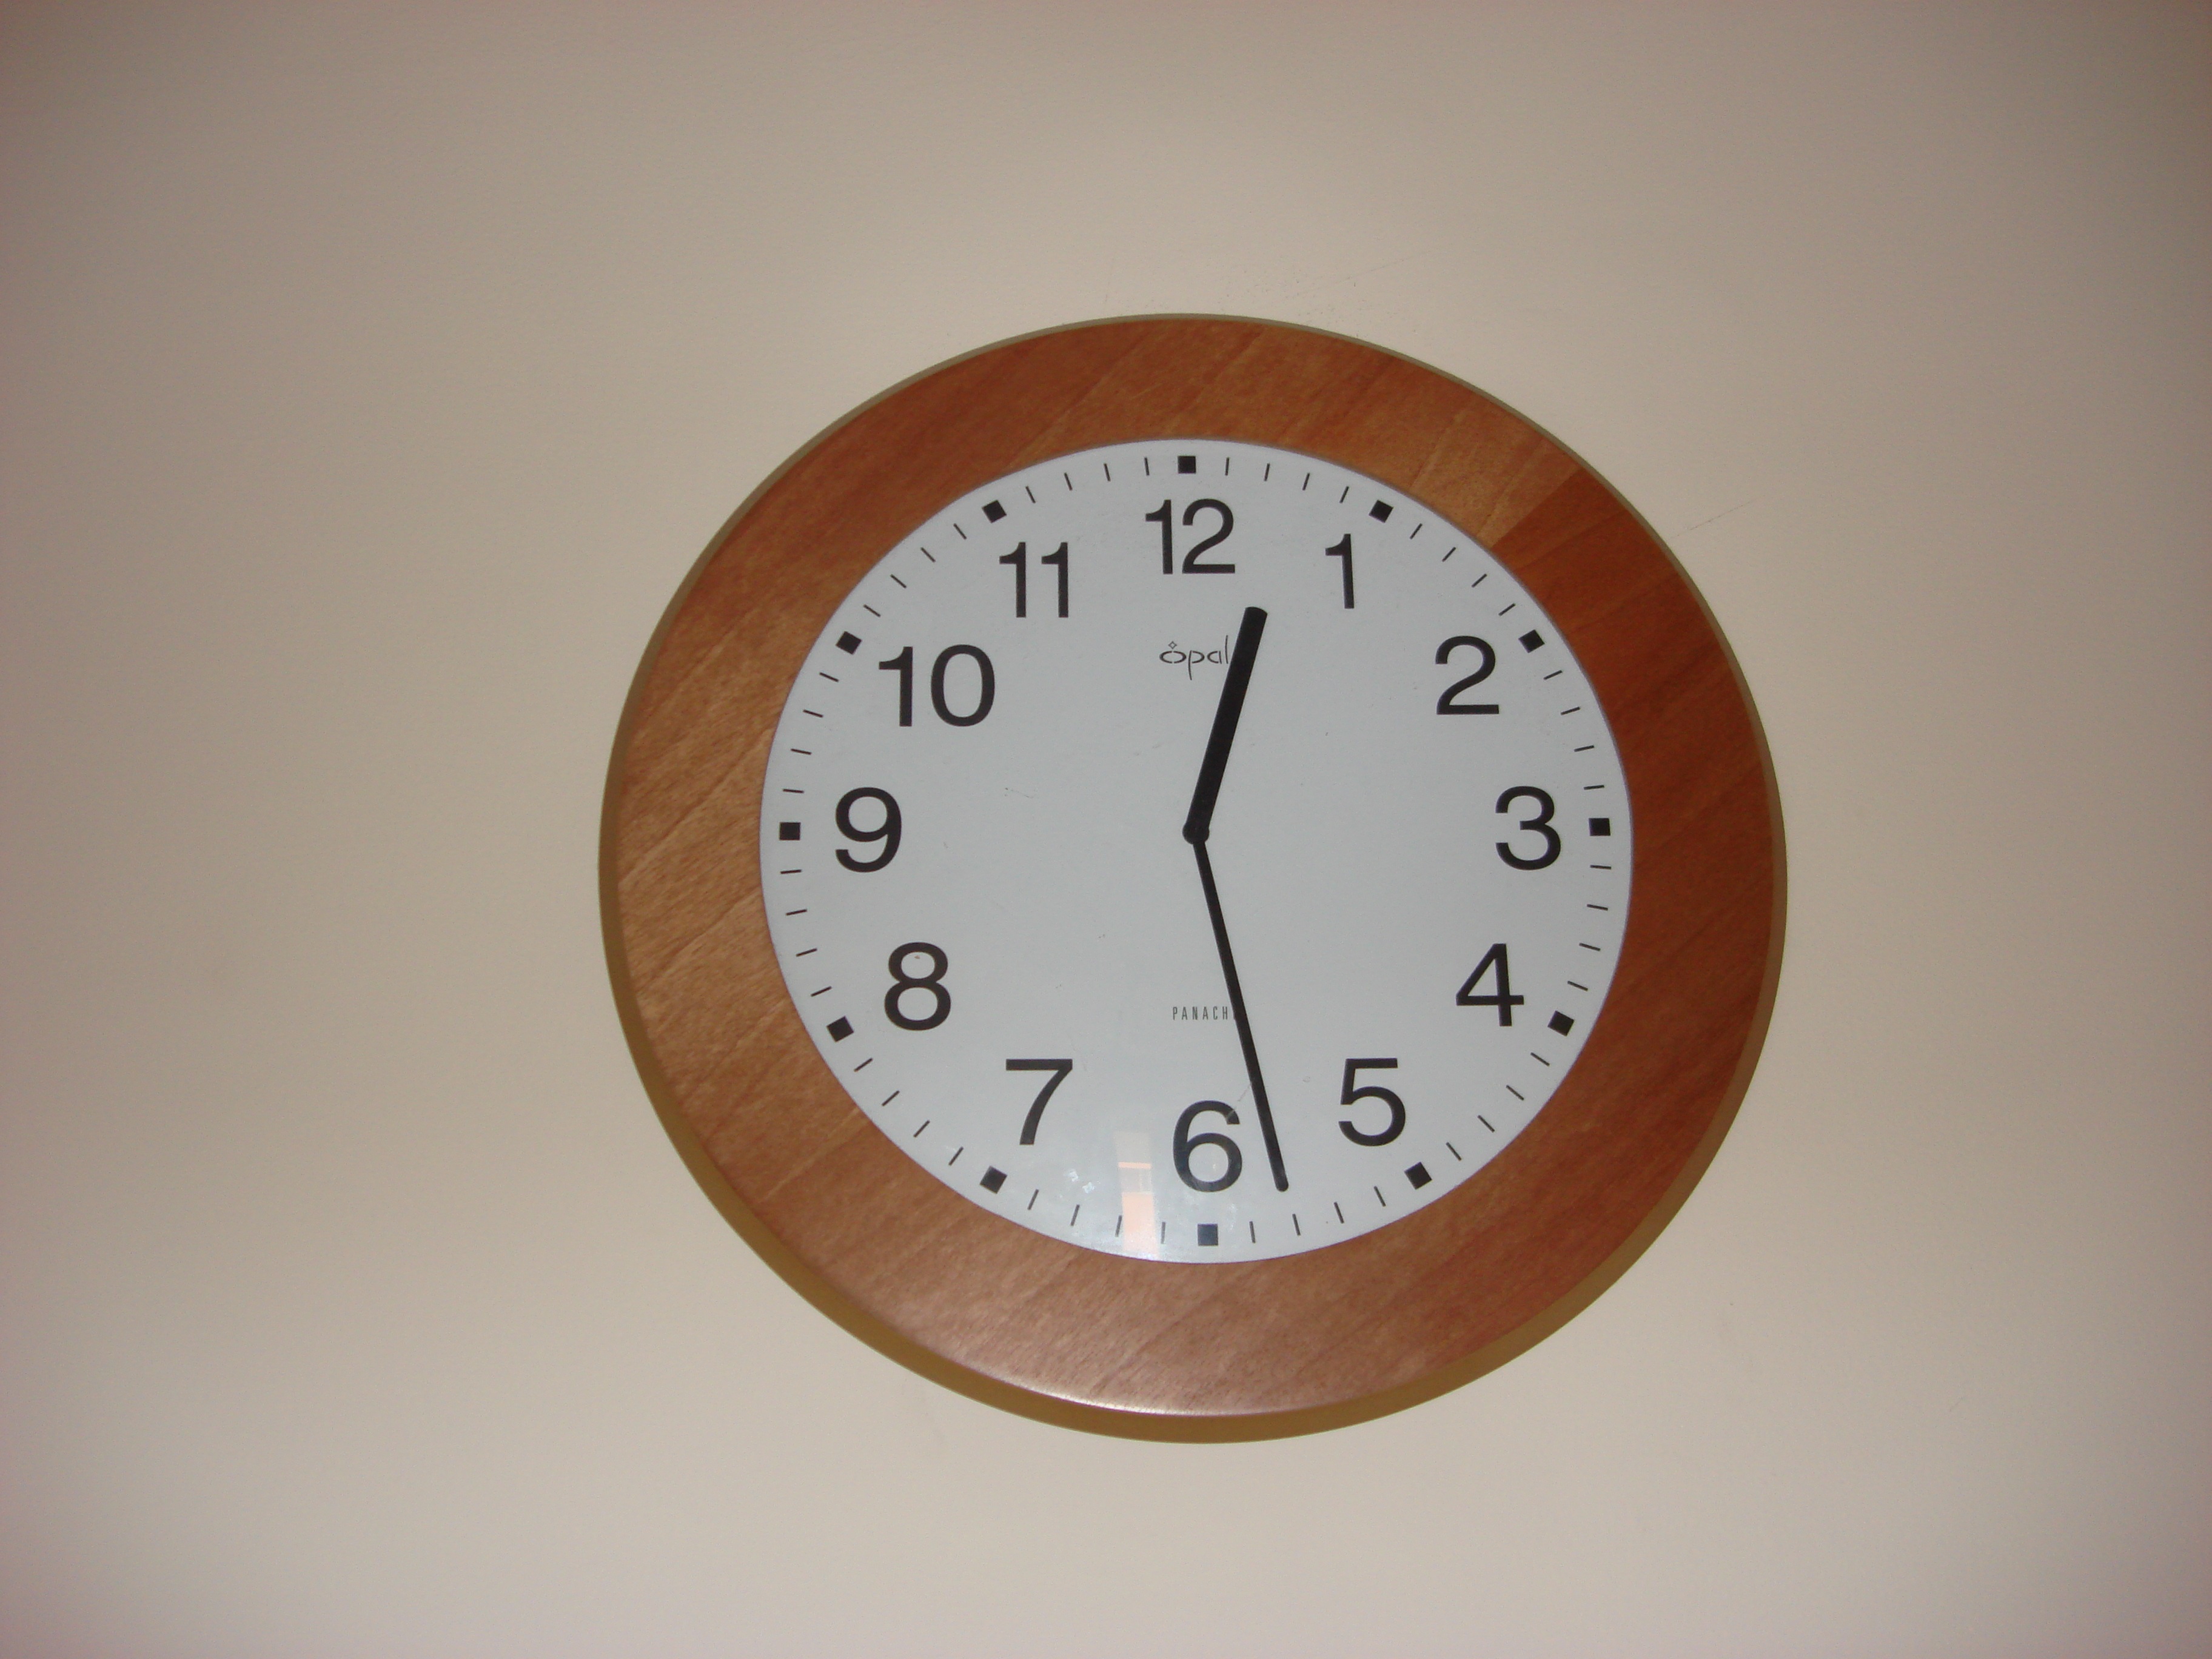
hand, retro, clock, time, number, circle, product, shape